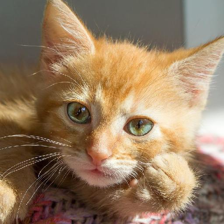
Label: animals